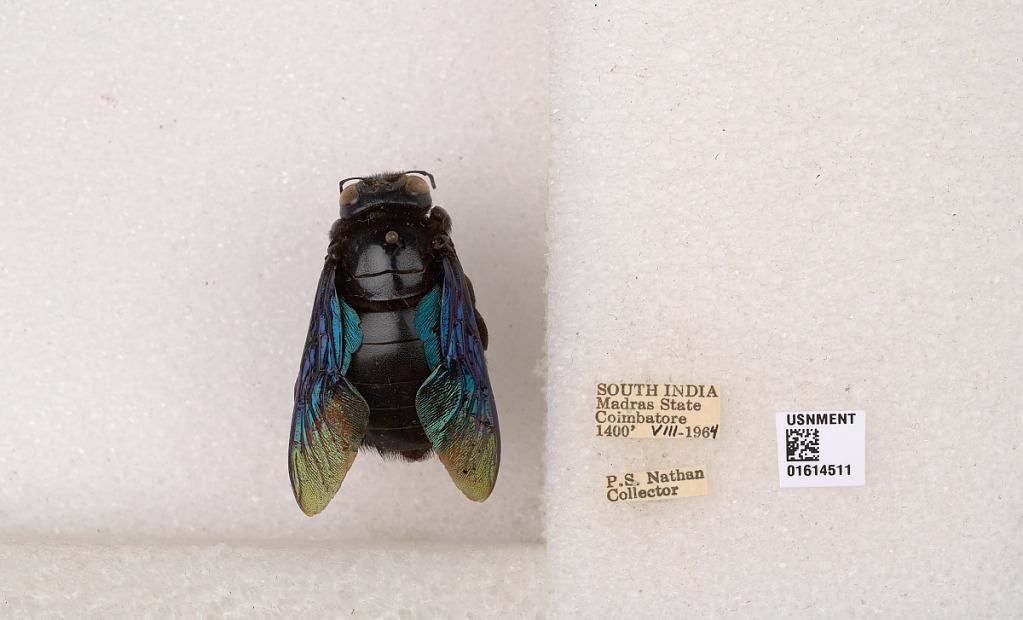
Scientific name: Xylocopa (Mesotrichia) tenuiscapa Westwood
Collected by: P. Nathan
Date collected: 1964-8-1
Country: India
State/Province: Tamil Nadu
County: Coimbatore
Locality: Coimbatore